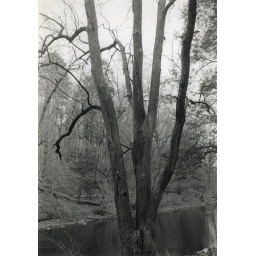
picture 22- tree in valley green (2)